Battle of Aleppo (2012–2016)

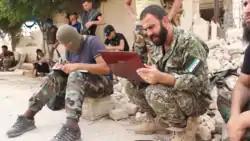
Major Yasser Abdul Rahim, commander of Fatah Halab and field commander of the Sham Legion in Aleppo, coordinates an attack on YPG positions in Aleppo, 2 October 2015.

At the beginning of the Battle of Aleppo, rebels reportedly had between 6,000 and 7,000 fighters in 18 battalions. The largest rebel group was the al-Tawhid Brigade and the most prominent was the Free Syrian Army, largely composed of army defectors. Most of the rebels came from the Aleppo countryside and from towns including Al-Bab, Marea, Azaz, Tel Rifaat and Manbij. A resident of Aleppo reportedly accused the rebels of using civilian homes for shelter. On 19 November 2012, the rebel fighters—particularly the al-Tawhid Brigade and the al-Nusra Front—initially rejected the newly formed Syrian National Coalition. However, the next day the rebels withdrew their rejection.